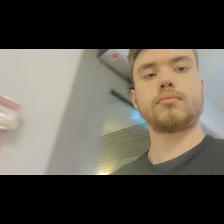
Label: Human